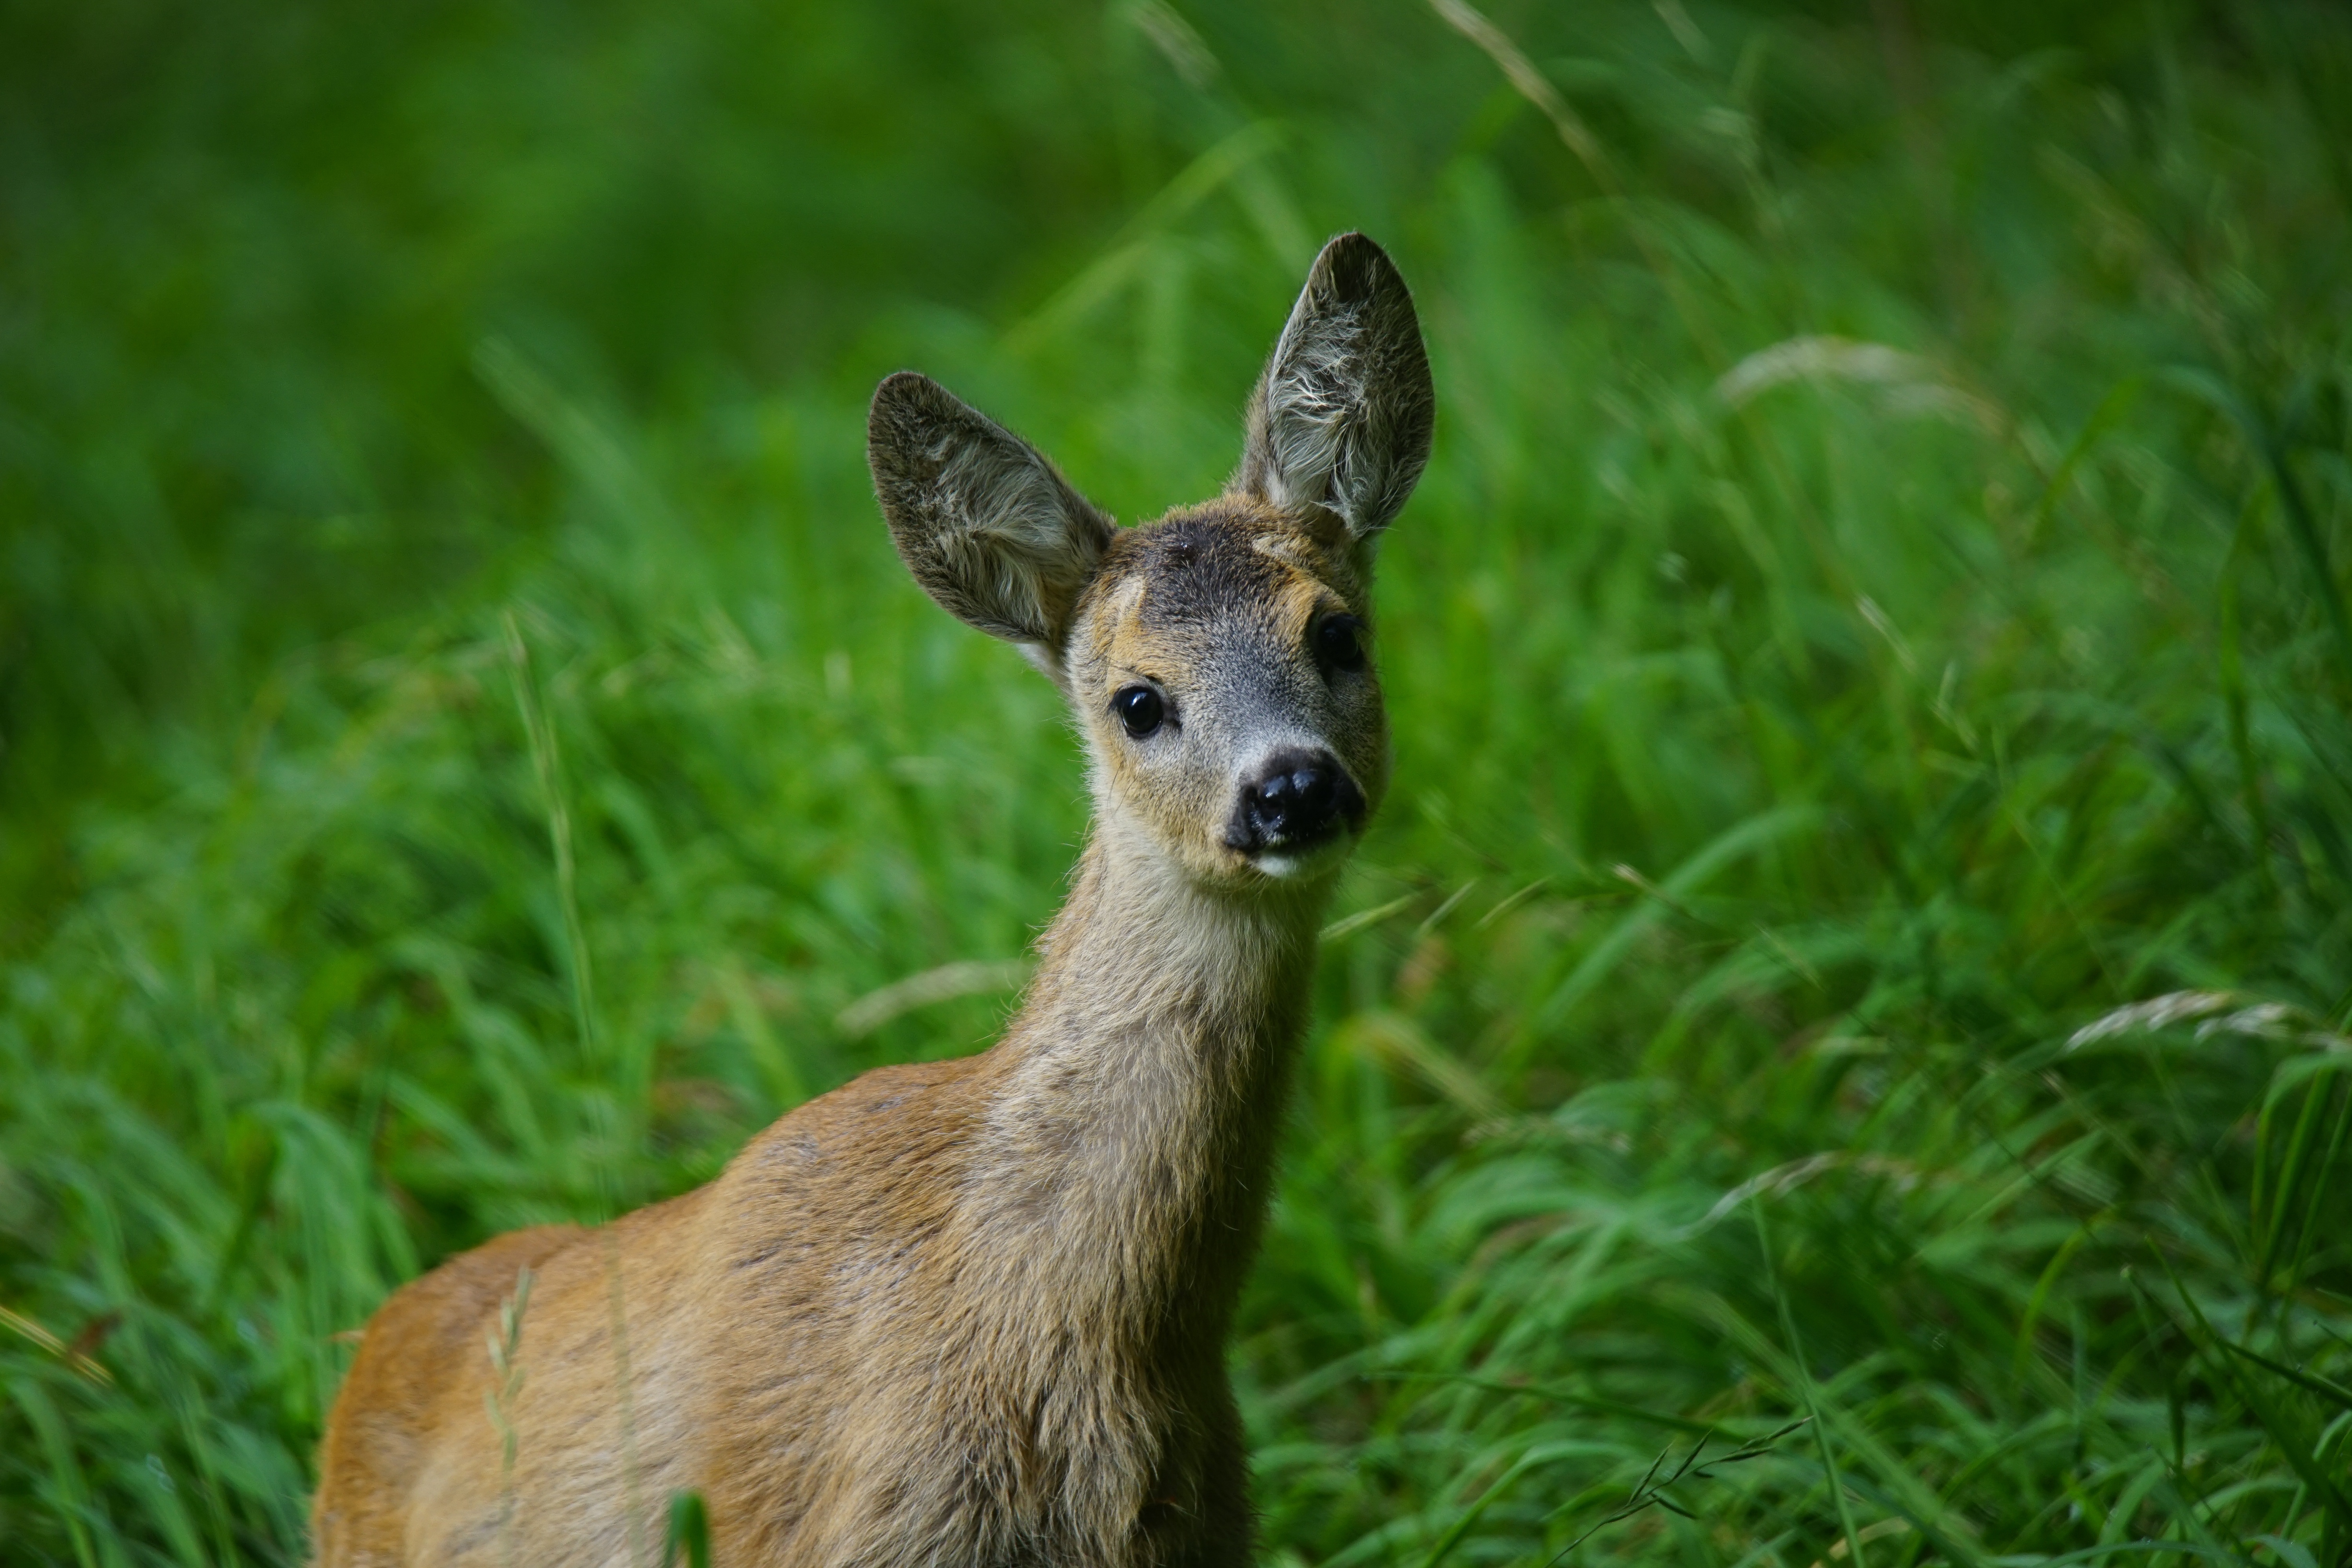
nature, forest, grass, mountain, animal, wildlife, wild, deer, park, mammal, fauna, fawn, mountains, alps, animals, vertebrate, animal world, roe, dolomites, natural park, white tailed deer, first floor, musk deer